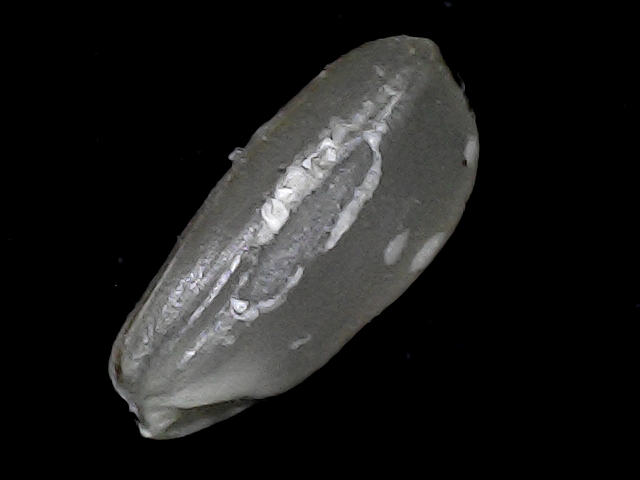
Rice variety: BD52